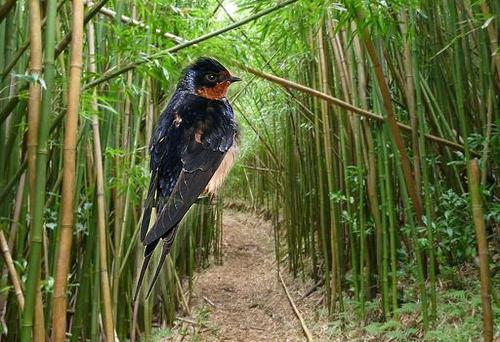
Bird species: Barn_Swallow
Bird type: landbird
Background: land